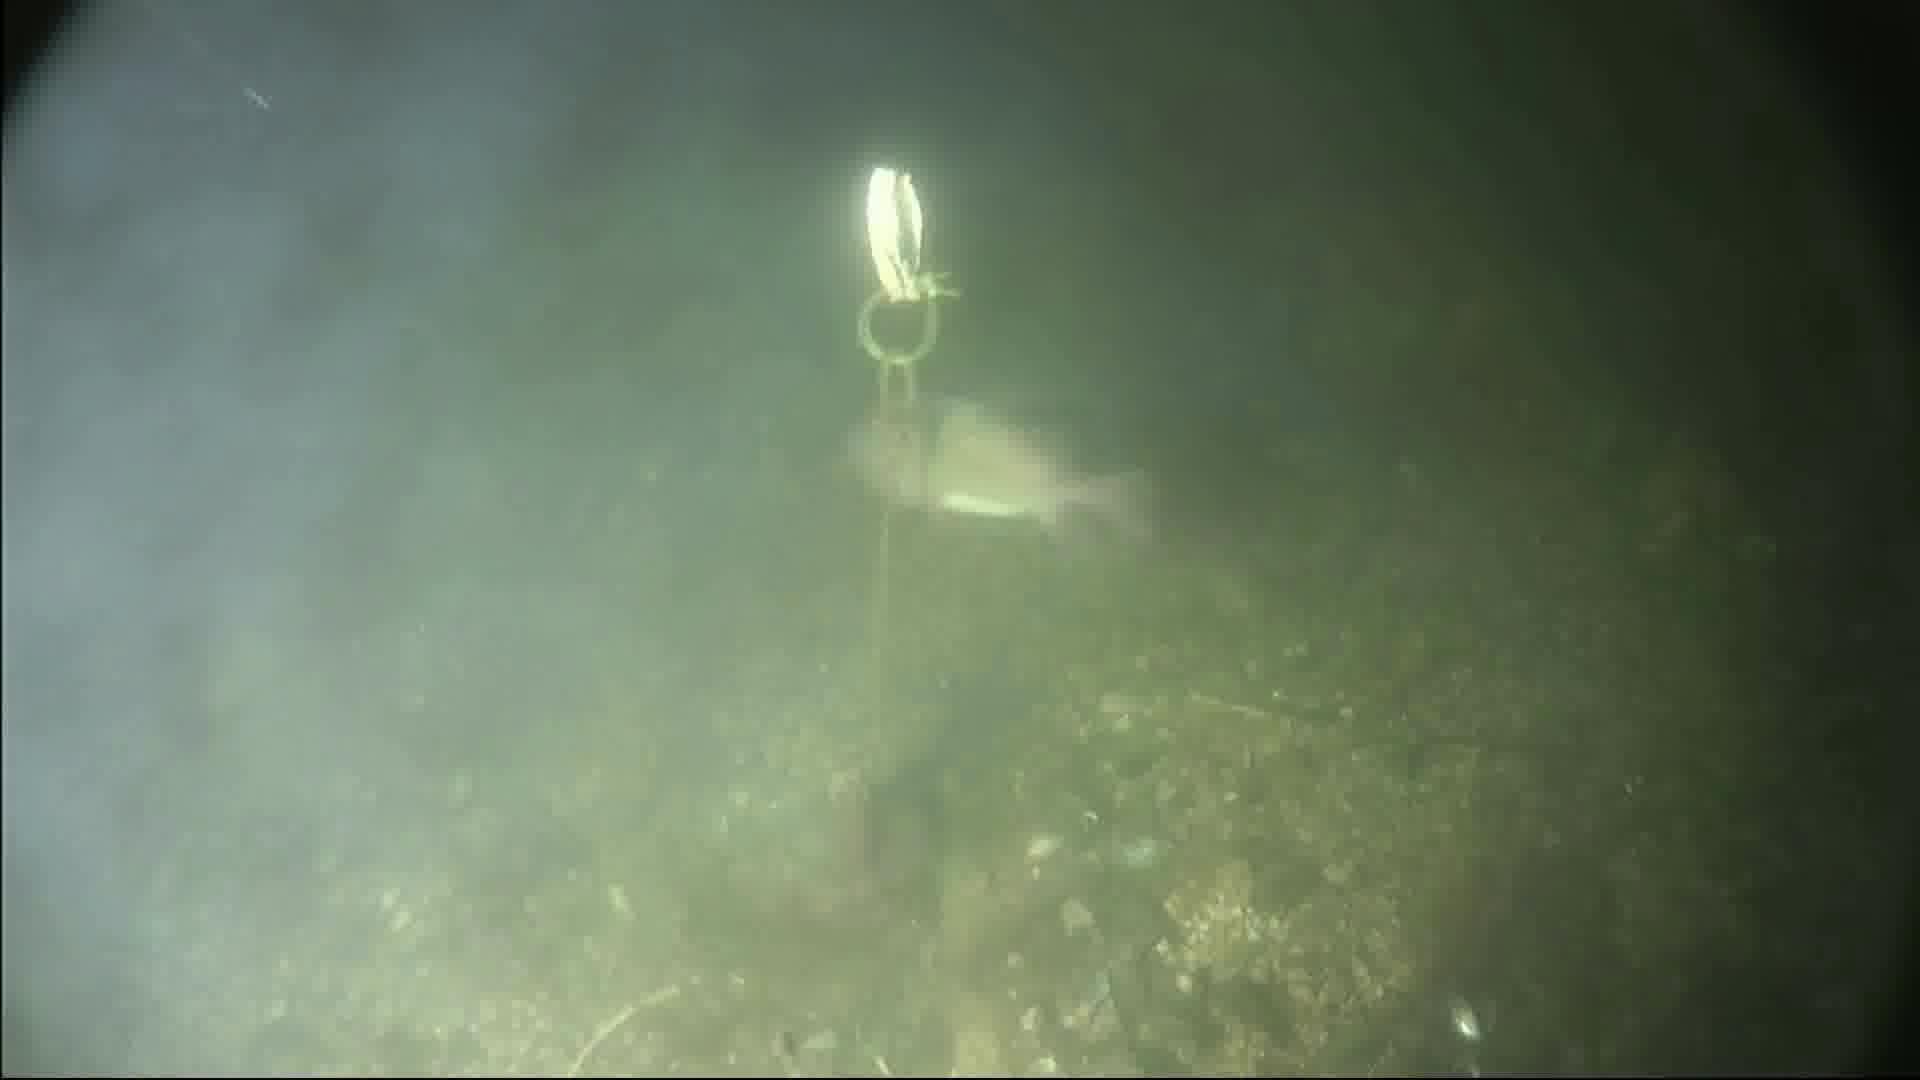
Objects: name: fish
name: crab